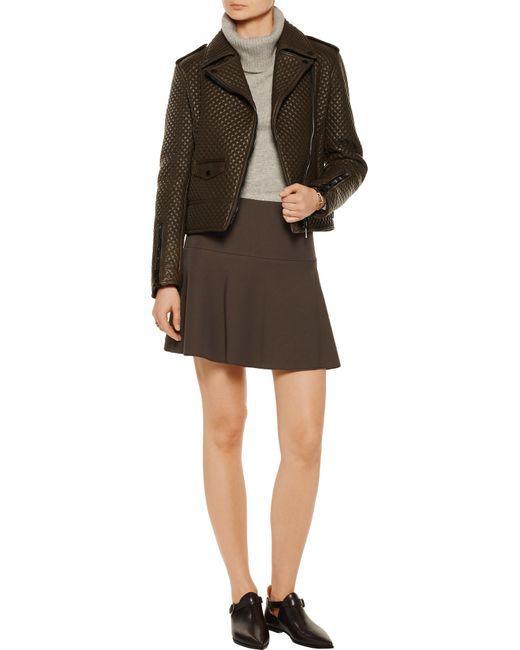
damen Wintermantel mit hellen Details